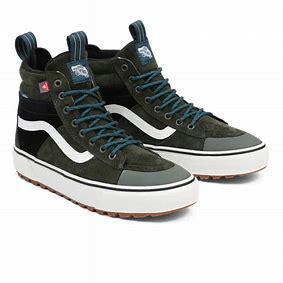
Brand: Vans
Model: UA SK8 Hi